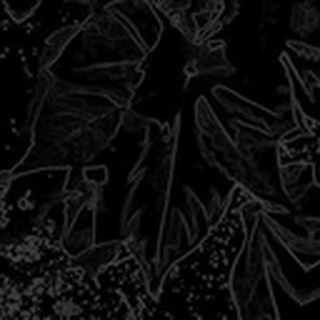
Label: healthy_cotton